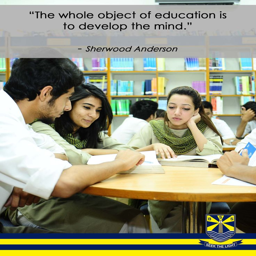
the whole object of education is to develop the mind . novelist